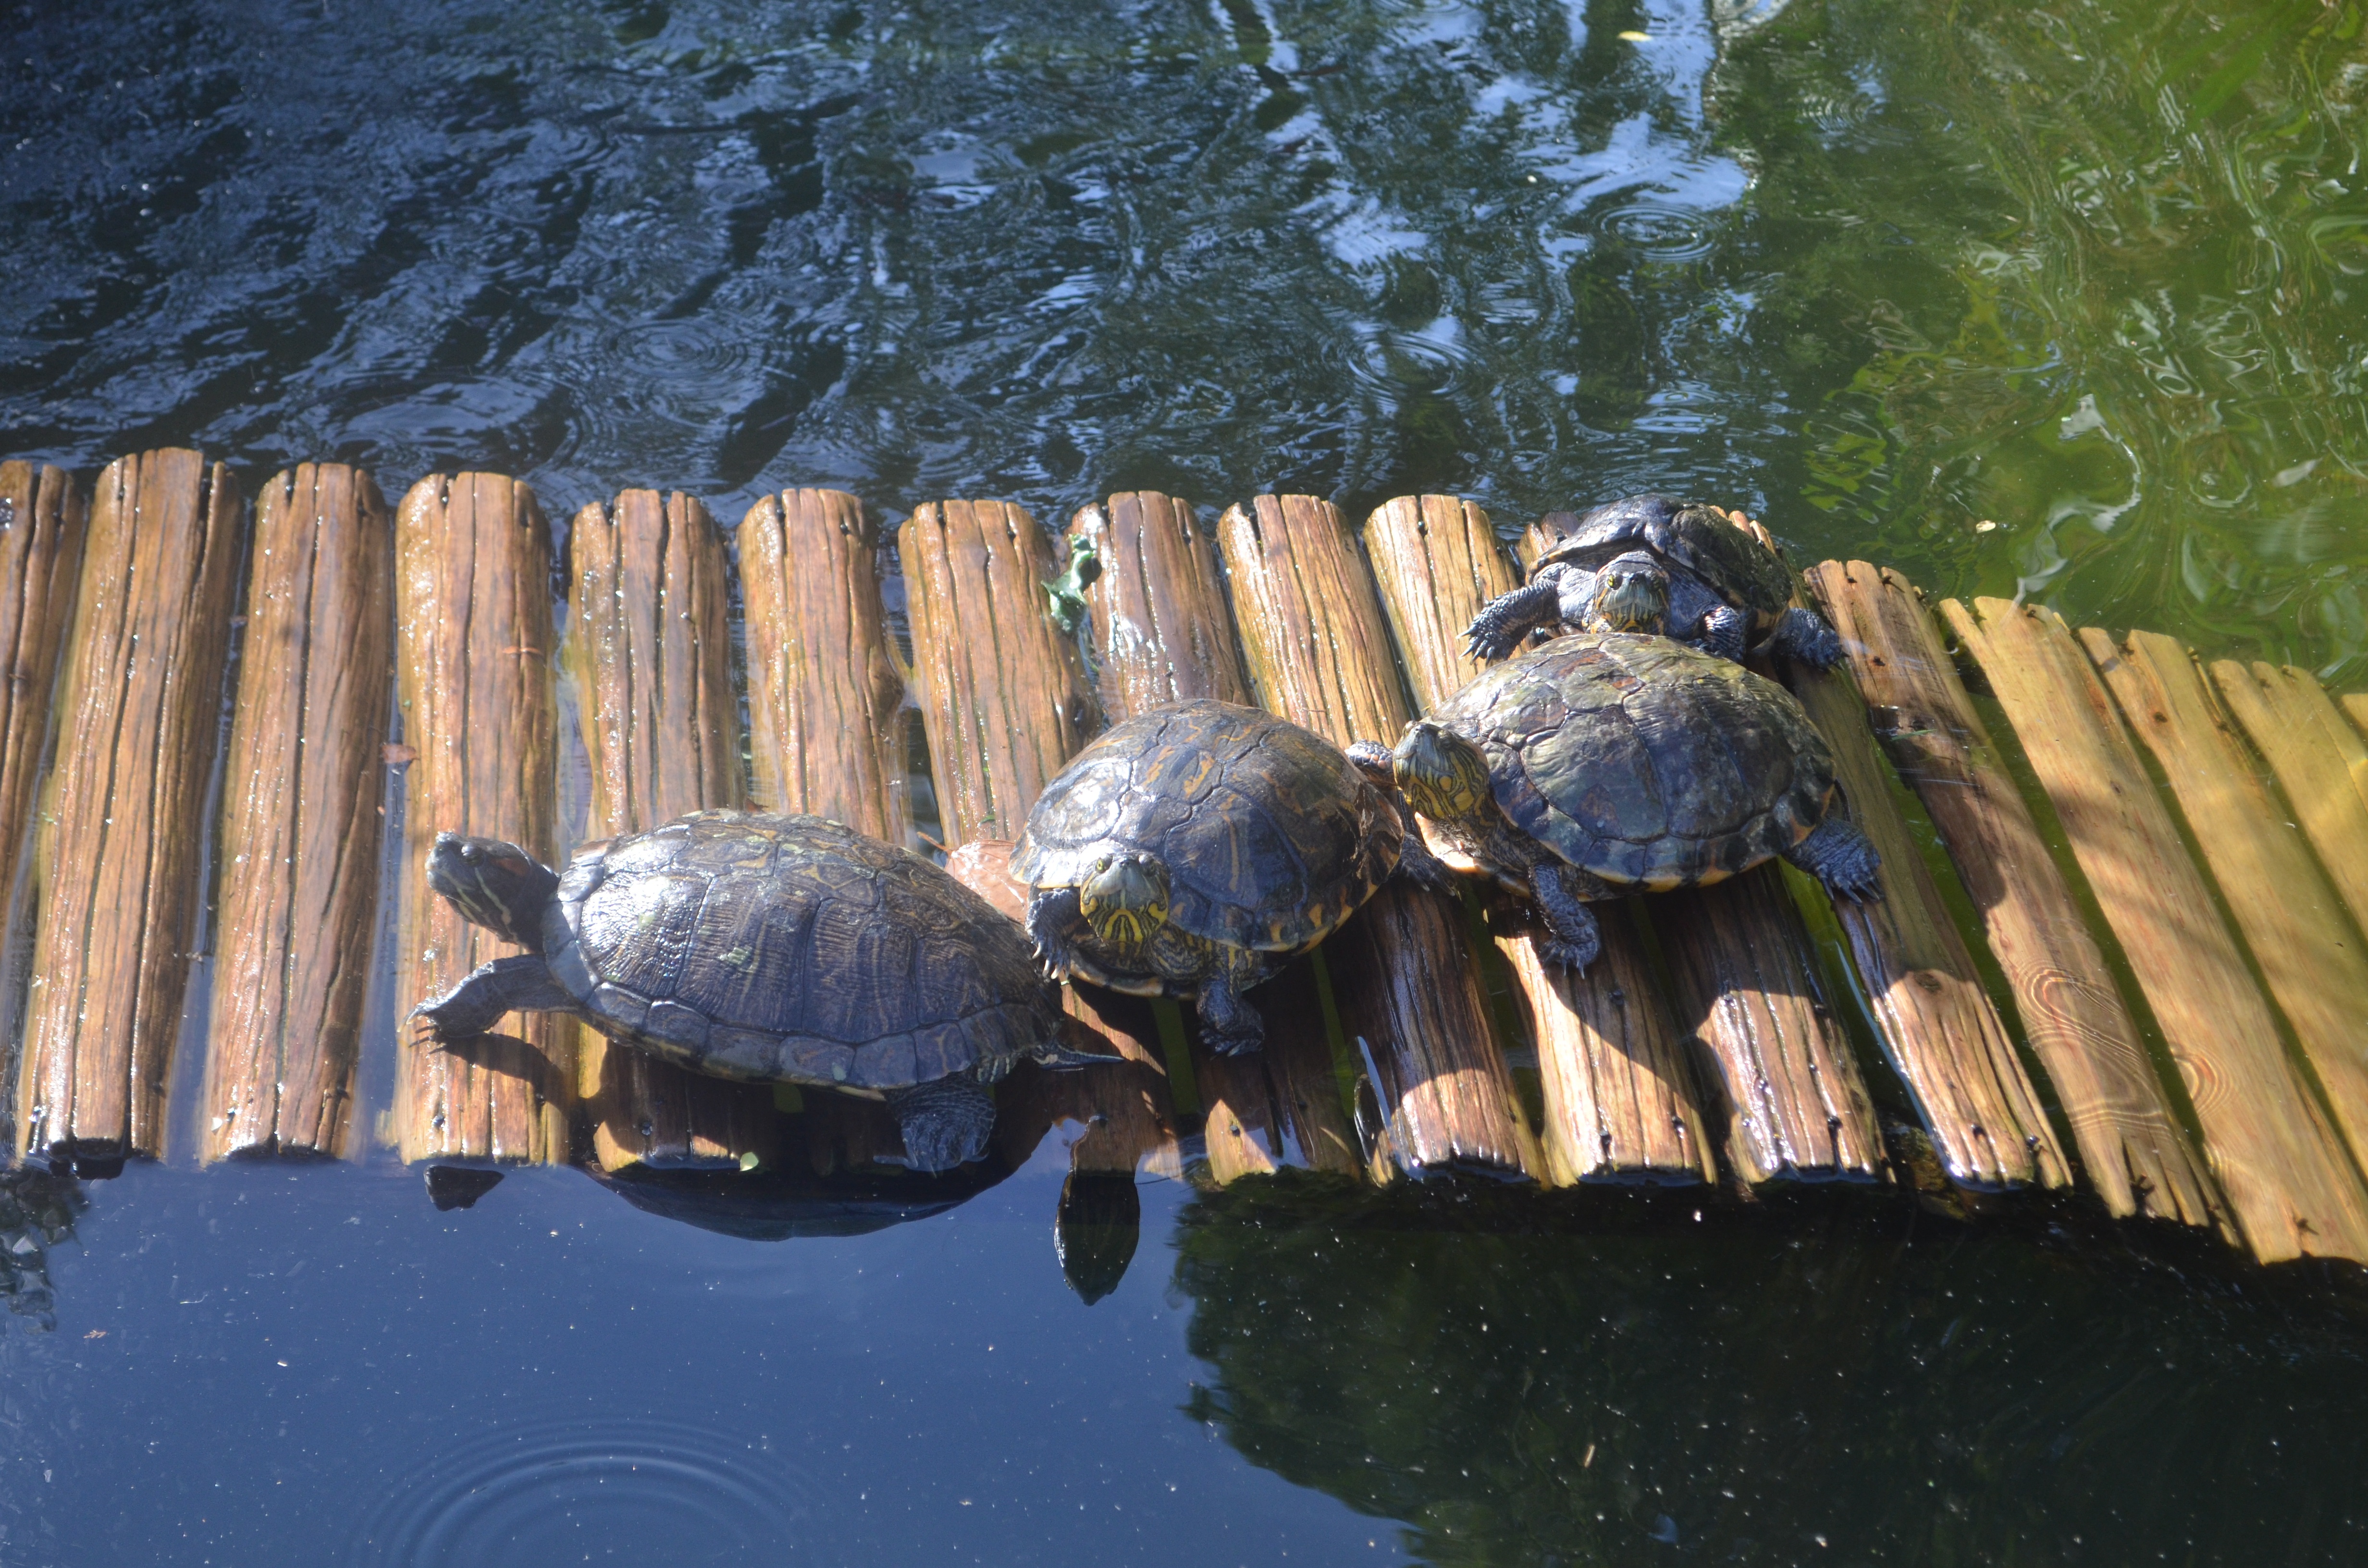
nature, forest, pond, wildlife, turtle, reptile, fauna, rio de janeiro, vertebrate, botanical garden, turtles, botanist, turtules